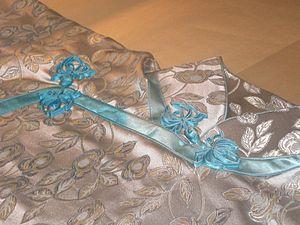
La boutonnière est, en couture, l'élément dans lequel est introduit le bouton qui sert à fermer le vêtement.